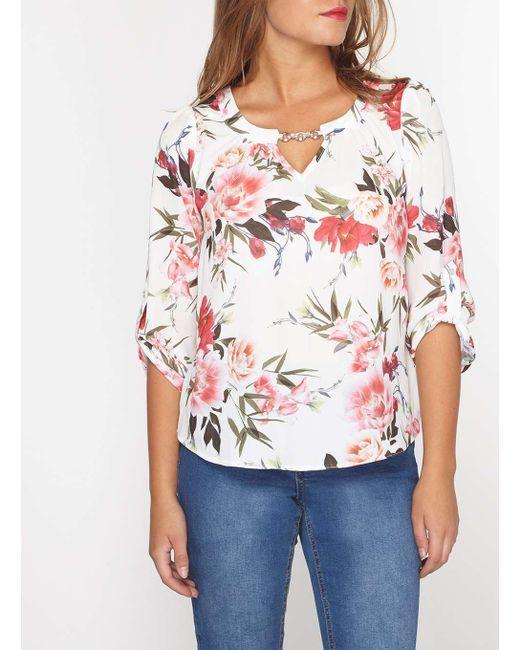
Weiße Damenbluse mit rosa Blumendetail